Road traffic accidents in Ethiopia

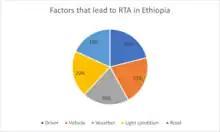
The causative factors of road traffic accident in Ethiopia

There are several factors that lead to road traffic accidents in Ethiopia, such as driver, vehicle, road, and environmental factors.